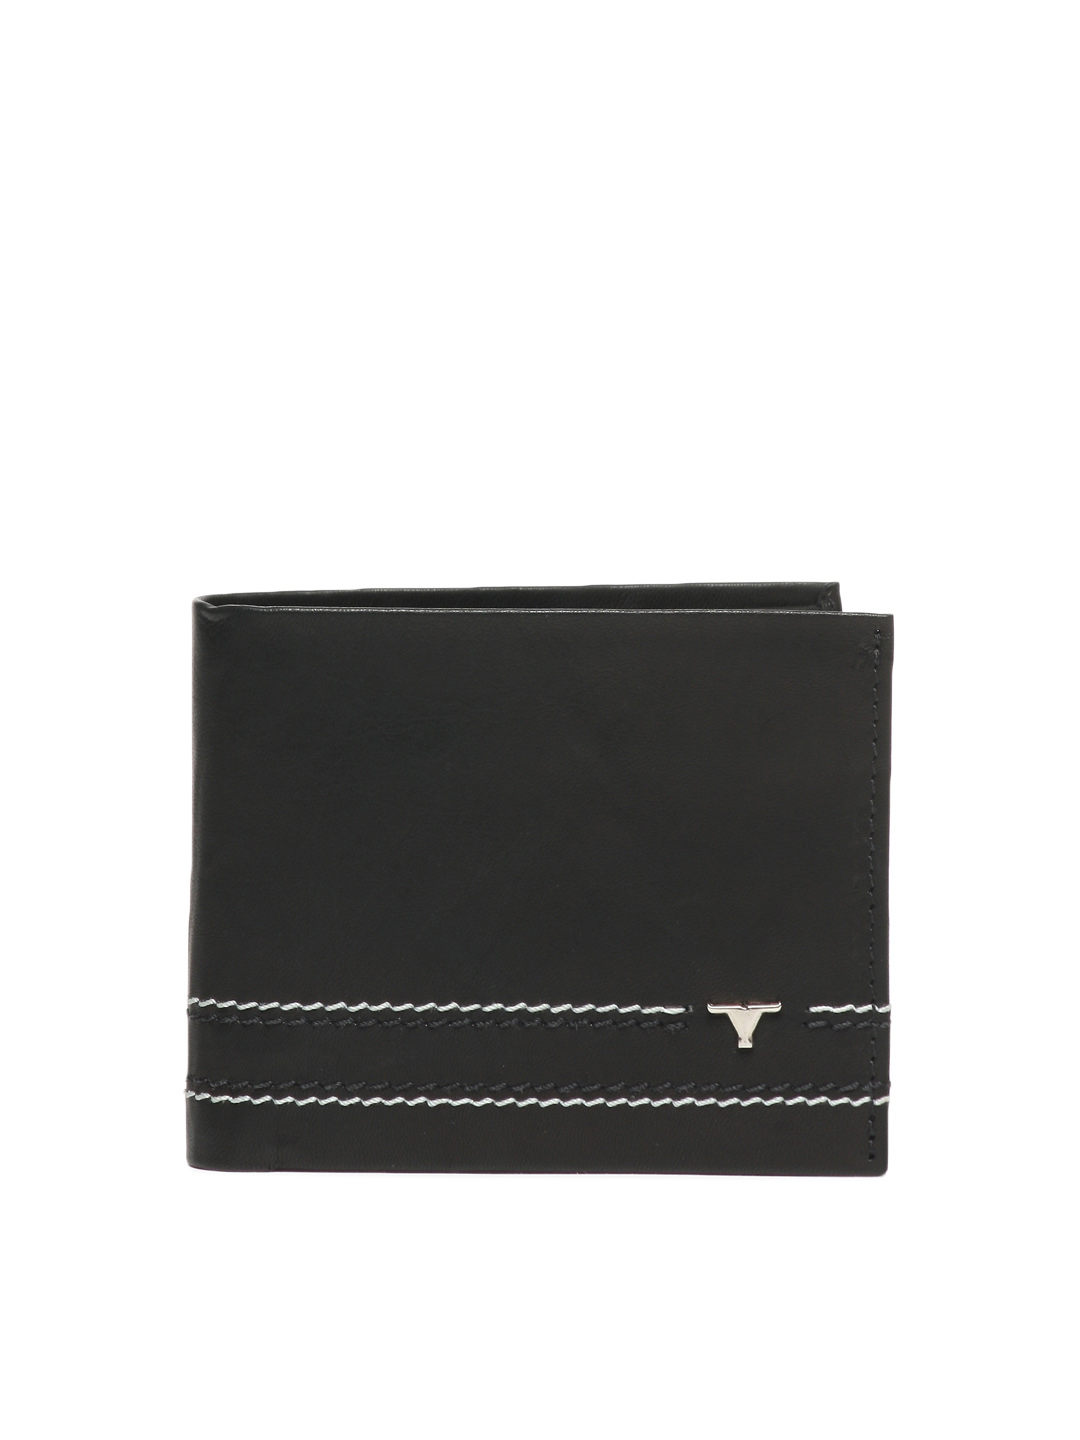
Bulchee Men Black Wallet
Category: Accessories / Wallets / Wallets
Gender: Men
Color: Black
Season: Winter 2015
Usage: Casual